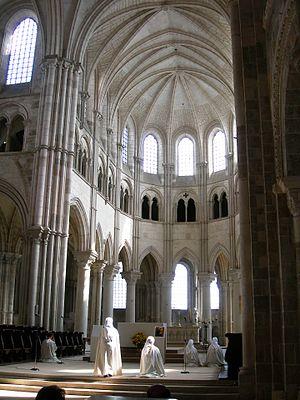
La basilique Sainte-Marie-Madeleine de Vézelay est une ex abbatiale française du XIIᵉ siècle située à Vézelay, dans le département de l'Yonne en Bourgogne-Franche-Comté. Haut lieu de la chrétienté au Moyen Âge, Vézelay est un lieu de pèlerinage important sur le chemin de Saint-Jacques-de-Compostelle.